Datar–Mathews method for real option valuation

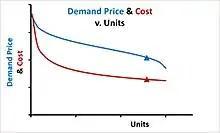
Fig. 12 Demand price and cost curves. Point of maximal profitability indicated by triangular markers.

Many early-stage projects find that the dominant unknown values are the first-order range estimates of the major components of operating profits: revenue and manufacturing cost of goods sold (COGS). In turn the uncertainty about revenue is driven by guesstimates of either market demand price or size. Market price and size can be estimated independently, though coupling them together in a market demand relationship is a better approach. COGS, the total of cost of product quantity to be sold, is the final component and trends according to an experience or learning curve cost relationship linked to market size. The interplay of these three market elements within a DM Real Options simulation, even with early-stage ranges, can reduce uncertainty for project planning by yielding reasonably narrowed target estimates for product pricing and production size that maximizes potential operating profits and improves option value.